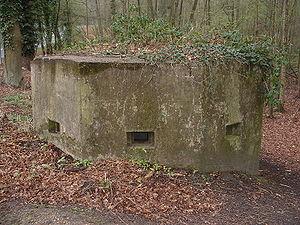
Les fortifications défensives britanniques de la Seconde Guerre mondiale étaient de petites constructions fortifiées construites dans le cadre de la préparation à l'invasion allemande. Elles ont été populairement appelées « boite à pilules » en référence à leur forme.
La Home Guard est une formation paramilitaire britannique instituée au début de la Seconde Guerre mondiale, afin de protéger le territoire national contre un éventuel débarquement allemand qui n'aura finalement jamais lieu. À l'issue de la campagne de mai 1940, qui vit la défaite de la British Expeditionnary Force, le Royaume-Uni se retrouva en effet sous la menace d'être à son tour envahi et se trouvait affaibli et désorganisé afin d'assurer une défense terrestre optimale de son territoire, d'où la création de cette force complémentaire à l'armée de terre.
L'organisation défensive du Royaume-Uni durant la Seconde Guerre mondiale est la résultante de l'ensemble des mesures instaurées en Grande-Bretagne par le gouvernement de Winston Churchill — le « cabinet de guerre » — pour faire face à la menace d'une invasion militaire amphibie et aéroportée par les armées du Troisième Reich après la défaite alliée à l'issue de la bataille de France de mai-juin 1940 mais également pour faire face à la guerre aérienne menée par l'Allemagne nazie contre le Royaume-Uni jusqu'à la fin du conflit. Elle a entraîné une mobilisation des militaires et de la population civile de toutes les classes sociales sur une très grande échelle en réponse à la menace d'invasion par les forces armées allemandes en 1940 et 1941.